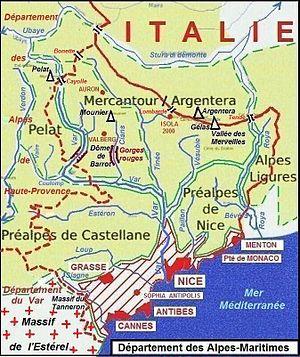
Géographie du département des Alpes-maritimes (06 - FRANCE). Réalisation André Payan-Passeron - diplômé d'études supérieures de géographie - à partir d'un extrait de la carte ""Massifs des Alpes.png"" de Wikimédia Commons réalisée les 11/09/2006 et 04/01/2007 par Lango puis par Gemini 1980."